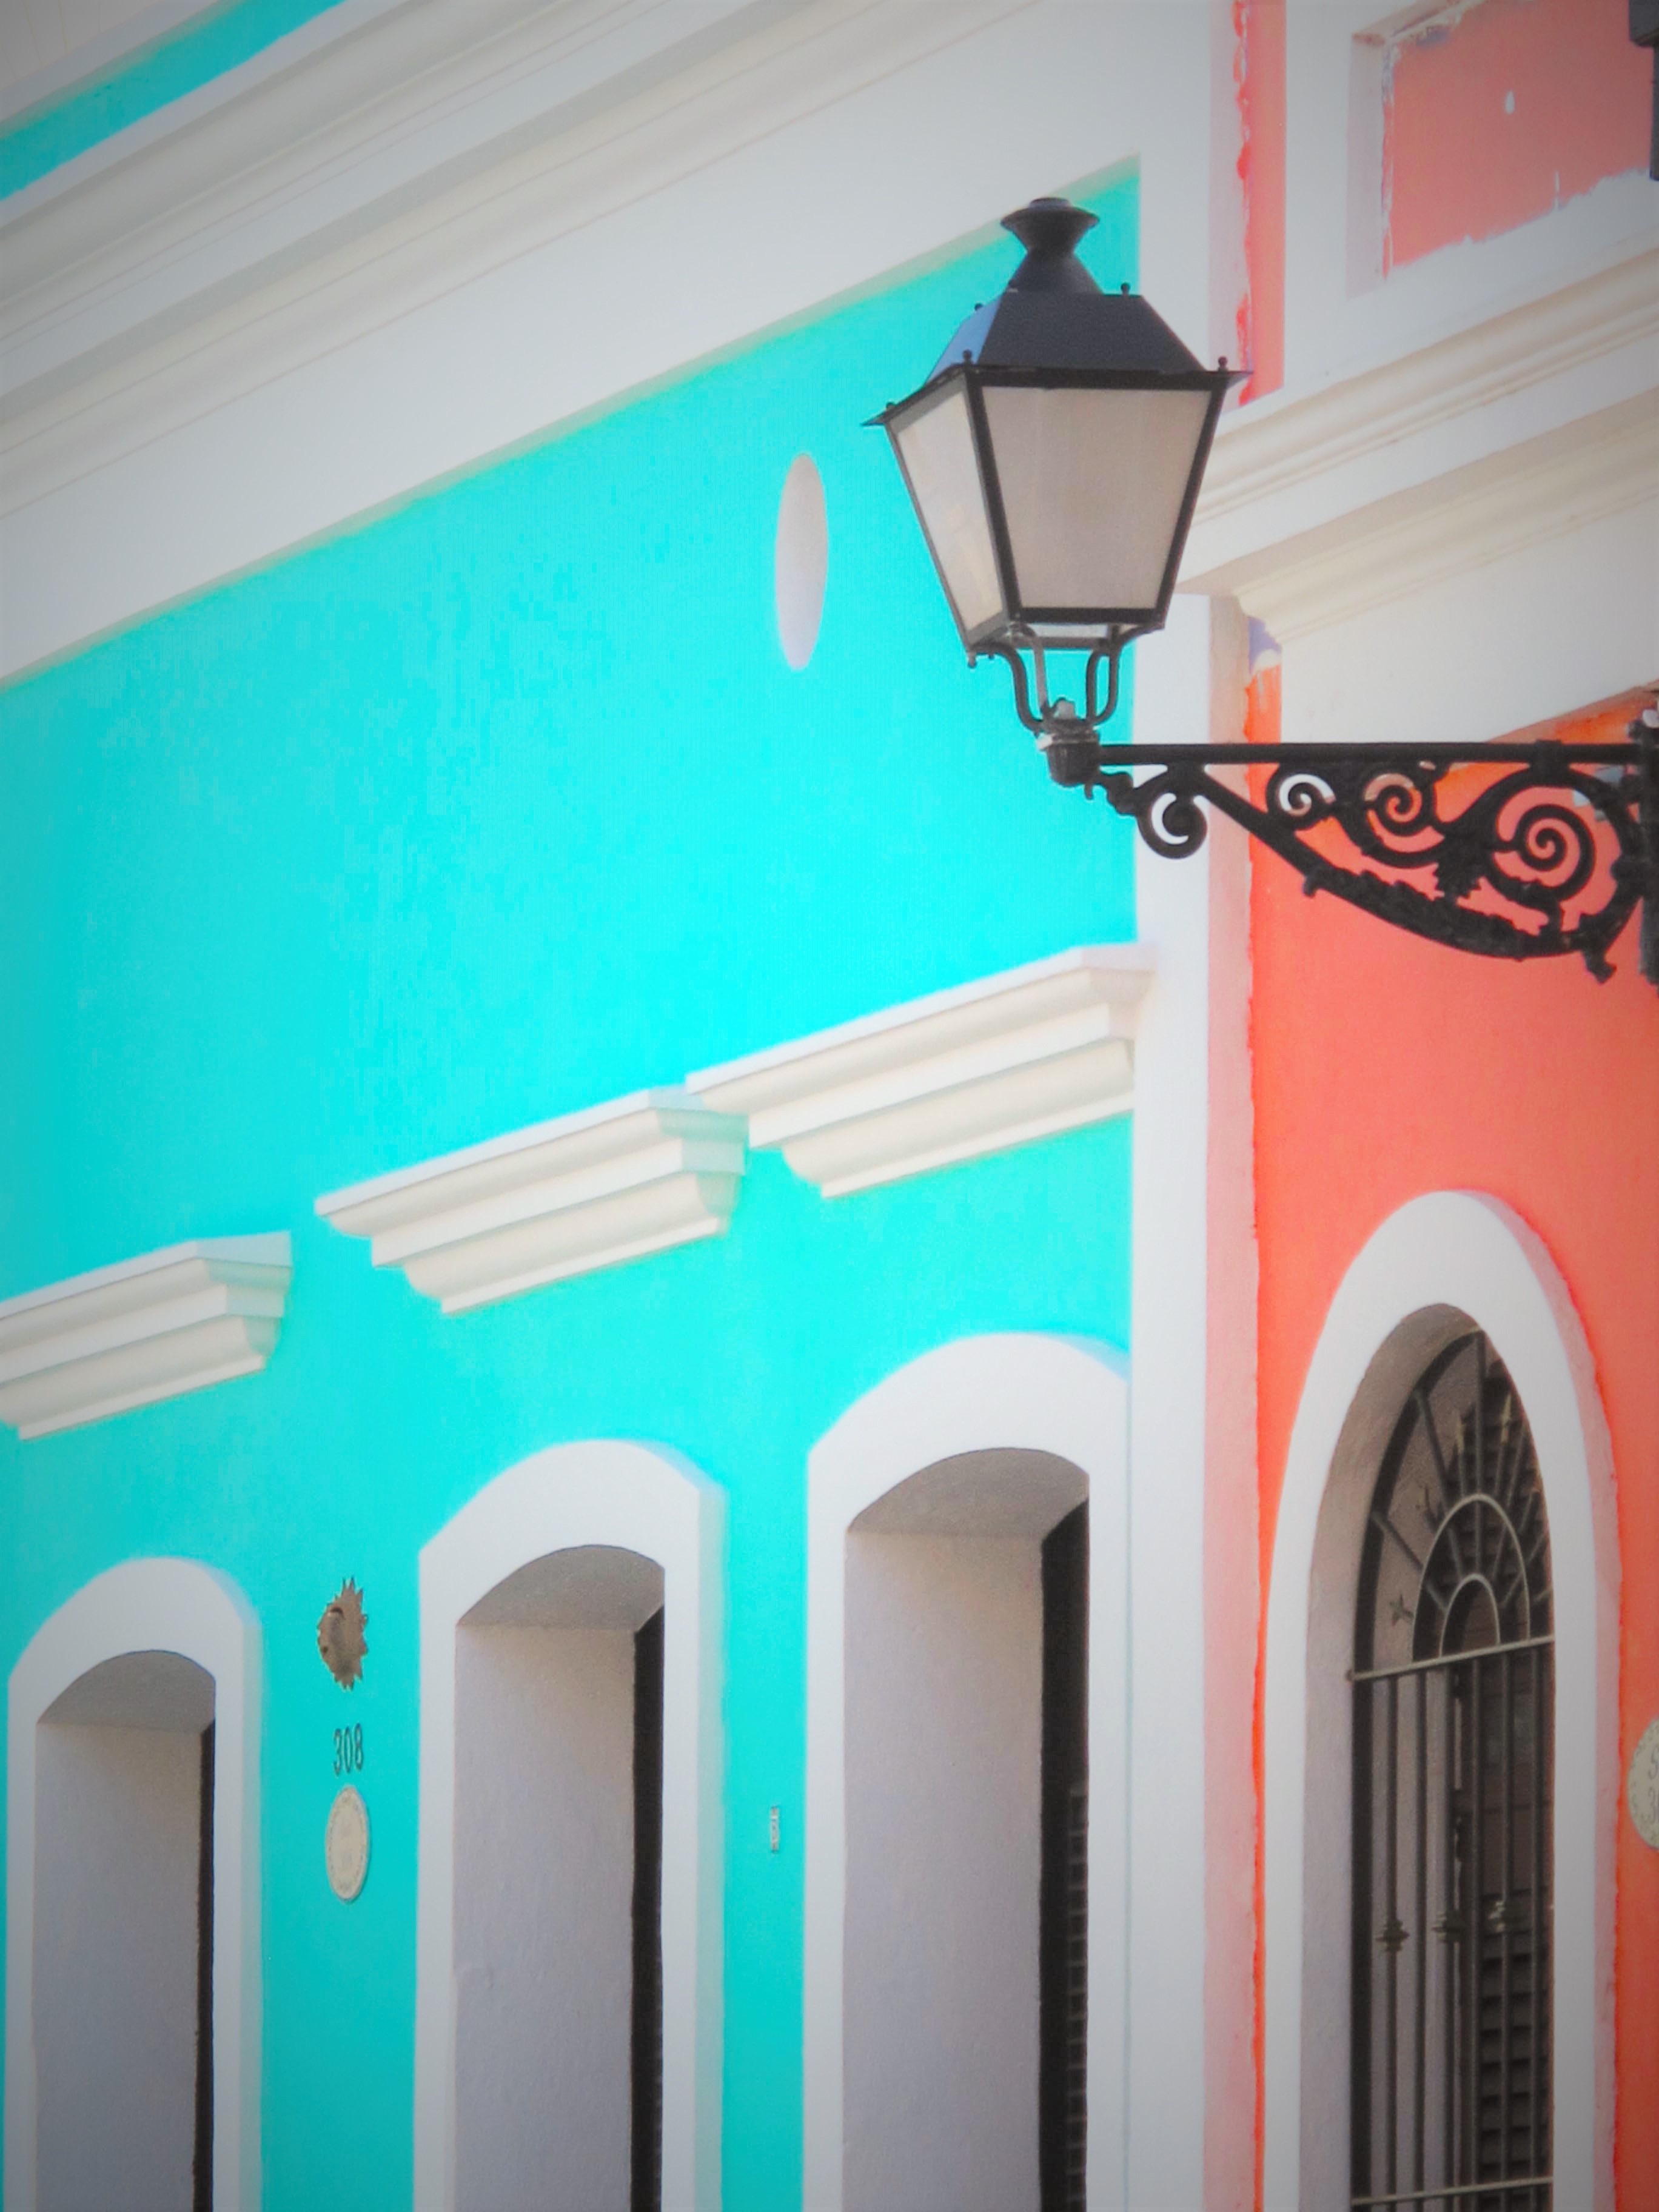
house, window, home, wall, green, red, color, facade, blue, room, door, interior design, art, design, shape, window covering